William Henry Crocker

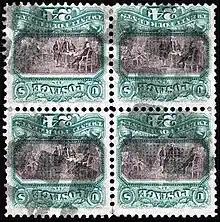
The block of four of the 1869 24c United States stamps with inverted centre owned by Crocker (shown inverted).

After the 1906 earthquake and fire had left both the adjacent mansions of W.H. Crocker and his father in ruins, in 1907 he donated the Crocker family's Nob Hill block for Grace Cathedral.